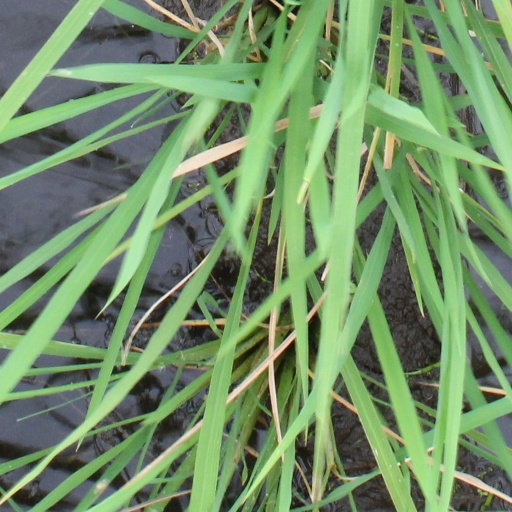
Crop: rice